Tyler Sash

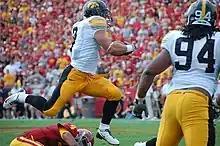
Sash with the Hawkeyes in 2009

Sash was named to the 2010 preseason Lott Trophy watchlist, a trophy named in honor of former college and Pro Football Hall of Fame defensive back Ronnie Lott and presented annually to the college football defensive player of the year. He was also named to the 2010 preseason Bronko Nagurski watch list, awarded annually by the Football Writers Association of America to the nation's best defensive player.